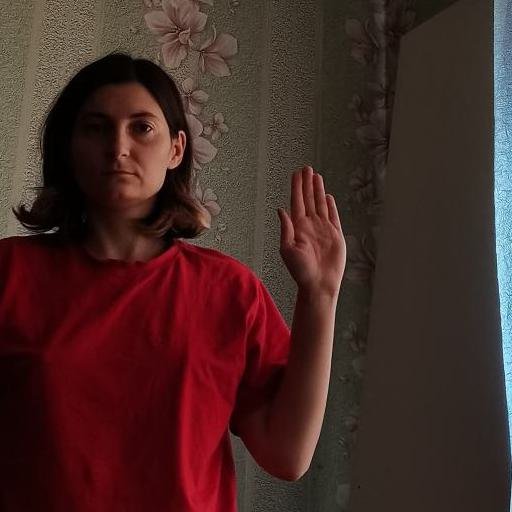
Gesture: stop